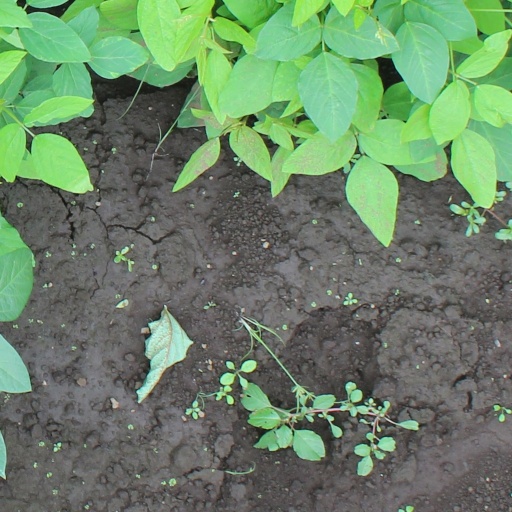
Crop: soybean